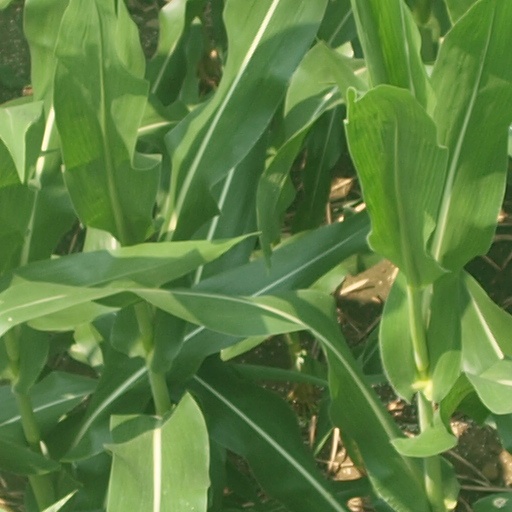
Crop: maize; corn